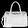
Label: Bag